Johannes R. Becher

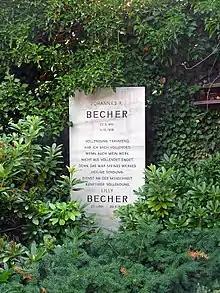
Becher's grave in Berlin

He was engaged in many communist organisations, joining the Independent Social Democratic Party of Germany in 1917, then went over to the Spartacus League in 1918 from which emerged the Communist Party of Germany (KPD). In 1920 he left the KPD, disappointed with the failure of the German Revolution, and embraced religion. In 1923, he returned to the KPD and very actively worked within the party.